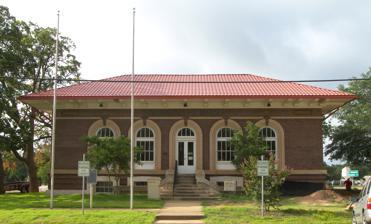
Building: Franklin Carnegie Library
Country: United States of America
Year built: 1914
United States historic place Franklin Carnegie Library U.S. National Register of Historic Places Recorded Texas Historic Landmark Franklin Carnegie Library in 2010. Franklin Carnegie Library Show map of Texas Franklin Carnegie Library Show map of the United States Location 315 East Decherd, Franklin, Texas Coordinates 31°1′44″N 96°29′3″W / 31.02889°N 96.48417°W / 31.02889; -96.48417 Area less than one acre Built 1914 ( 1914 ) Architect Wayne Patterson Architectural style Renaissance NRHP reference No. 05001337 RTHL No. 10925 Significant dates Added to NRHP November 25, 2005 Designated RTHL 1986 Franklin Carnegie Library is an historic library building at 315 E Decherd in Franklin, Texas . Before 1913, the City of Franklin housed its 1,000 volume library in its city hall. The city applied for a grant from the Carnegie Corporation and $7,500 was awarded for the construction of a new library. The building was completed in 1914 but only served as a library through 1918. It was then used for school classes and civic activities though 1984. Currently, it houses the Robertson County Library. It added to the National Register of Historic Places on November 25, 2005. See also National Register of Historic Places portal Texas portal National Register of Historic Places listings in Robertson County, Texas Recorded Texas Historic Landmarks in Robertson County References